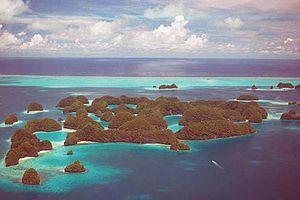
Les îles Chelbacheb, en anglais Rock Islands, sont un archipel inhabité des Palaos situés dans les États de Koror et Peleliu, au sud de la ville de Koror, la plus grande du pays.
Les Ngerukewid ou Seventy Islands sont un petit archipel inhabité des Palaos, en Océanie. Baigné par la mer des Philippines, il est inclus dans un plus vaste ensemble d'îles, les îles Chelbacheb, et forme une aire protégée sous le nom de Ngerukewid Islands Wildlife Preserve.